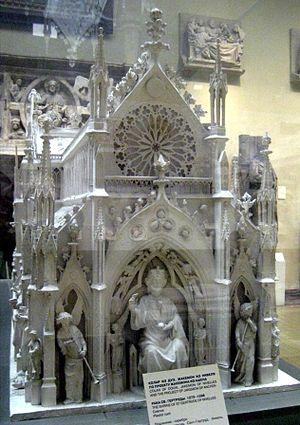
La châsse de sainte Gertrude est un reliquaire en argent, du XIIIᵉ siècle, joyau de l'art gothique qui contenait les restes de sainte Gertrude. Objet de la vénération des fidèles dans la collégiale Sainte-Gertrude de Nivelles elle fut détruite en 1940 lors du bombardement de Nivelles et l'incendie de la collégiale qui s'ensuivit. Une nouvelle châsse, œuvre de Félix Roulin la remplace depuis 1978.